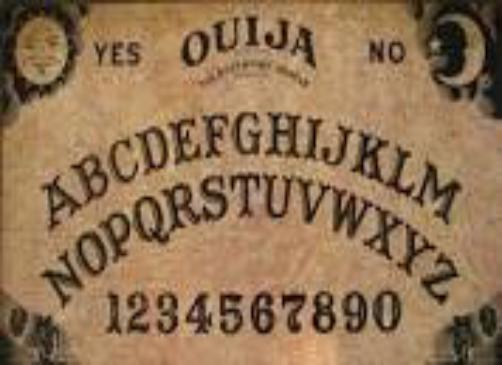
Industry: Leisure